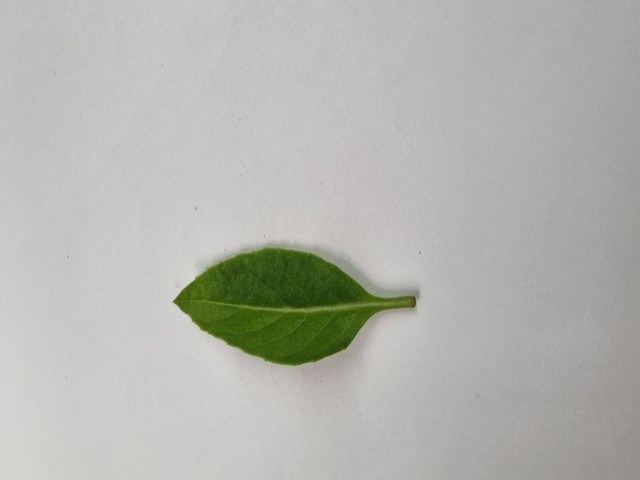
Plant: gainura